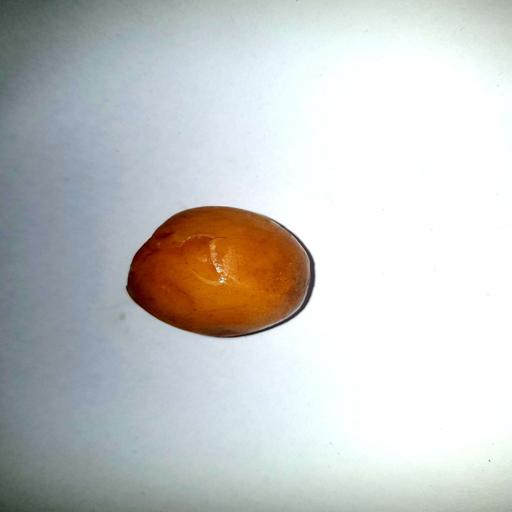
Label: bruised